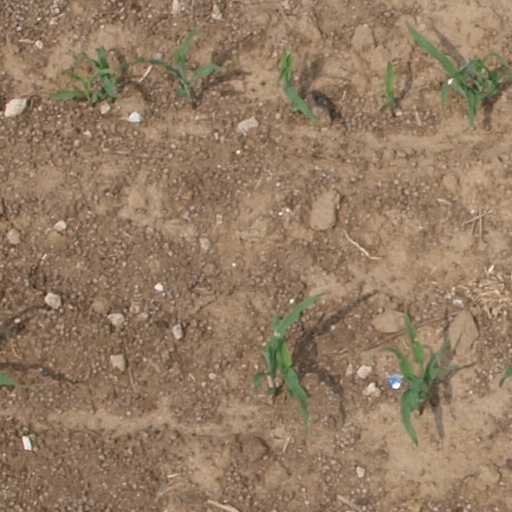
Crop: maize; corn